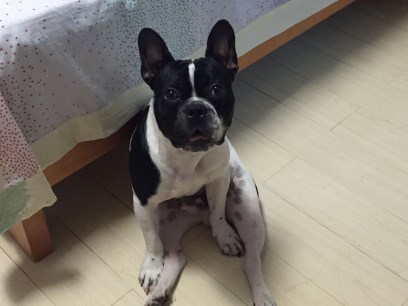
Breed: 1121-n000002-French_bulldog